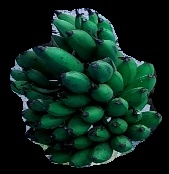
Variety: rasbale
Grade: grade3